Ptolemy (name)

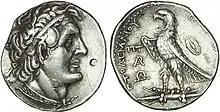
Tetradrachm of Ptolemy II Philadelphus with the Eagle of Zeus. Greek inscription reads ΠΤΟΛΕΜΑΙΟΥ

Ptolemy ("Ptolemaios") is a male given name, derived from Ancient Greek and meaning 'warlike'. It is formed from the Epic Greek πτόλεμος "ptolemos" meaning 'war'. The name was used throughout the Greek world, but was particularly popular in ancient Macedon and its nobility. The earliest recorded use of the name is in the Iliad of Homer. During the Hellenistic period, Ptolemy I Soter, a general of Alexander the Great, founded the Ptolemaic dynasty which ruled their Kingdom in Ancient Egypt. All male rulers of the dynasty bore the name 'Ptolemy', the last being Ptolemy XII Auletes, father of Cleopatra. Common variants include Ptolemaeus (Latin), Tolomeo (Italian) and Talmai (Hebrew).